Abdul Ahmed Ningi

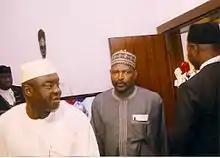
Abdul Ningi and Senate President, David Mark in 2012

In 2011, Abdul Ningi ran against incumbent Senator Mohammed A. Muhammed of the All Nigerian Peoples Party (ANPP), who was under scrutiny for lack of quality representation by his constituency. Abdul Ningi trounced Mohammed A. Muhammed in the 9 April senatorial elections . With the Peoples Democratic Party maintaining their majority in the Senate with a total seat of 64 out of 108 seats, Abdul Ningi was unanimously chosen by his colleagues as the deputy majority leader.